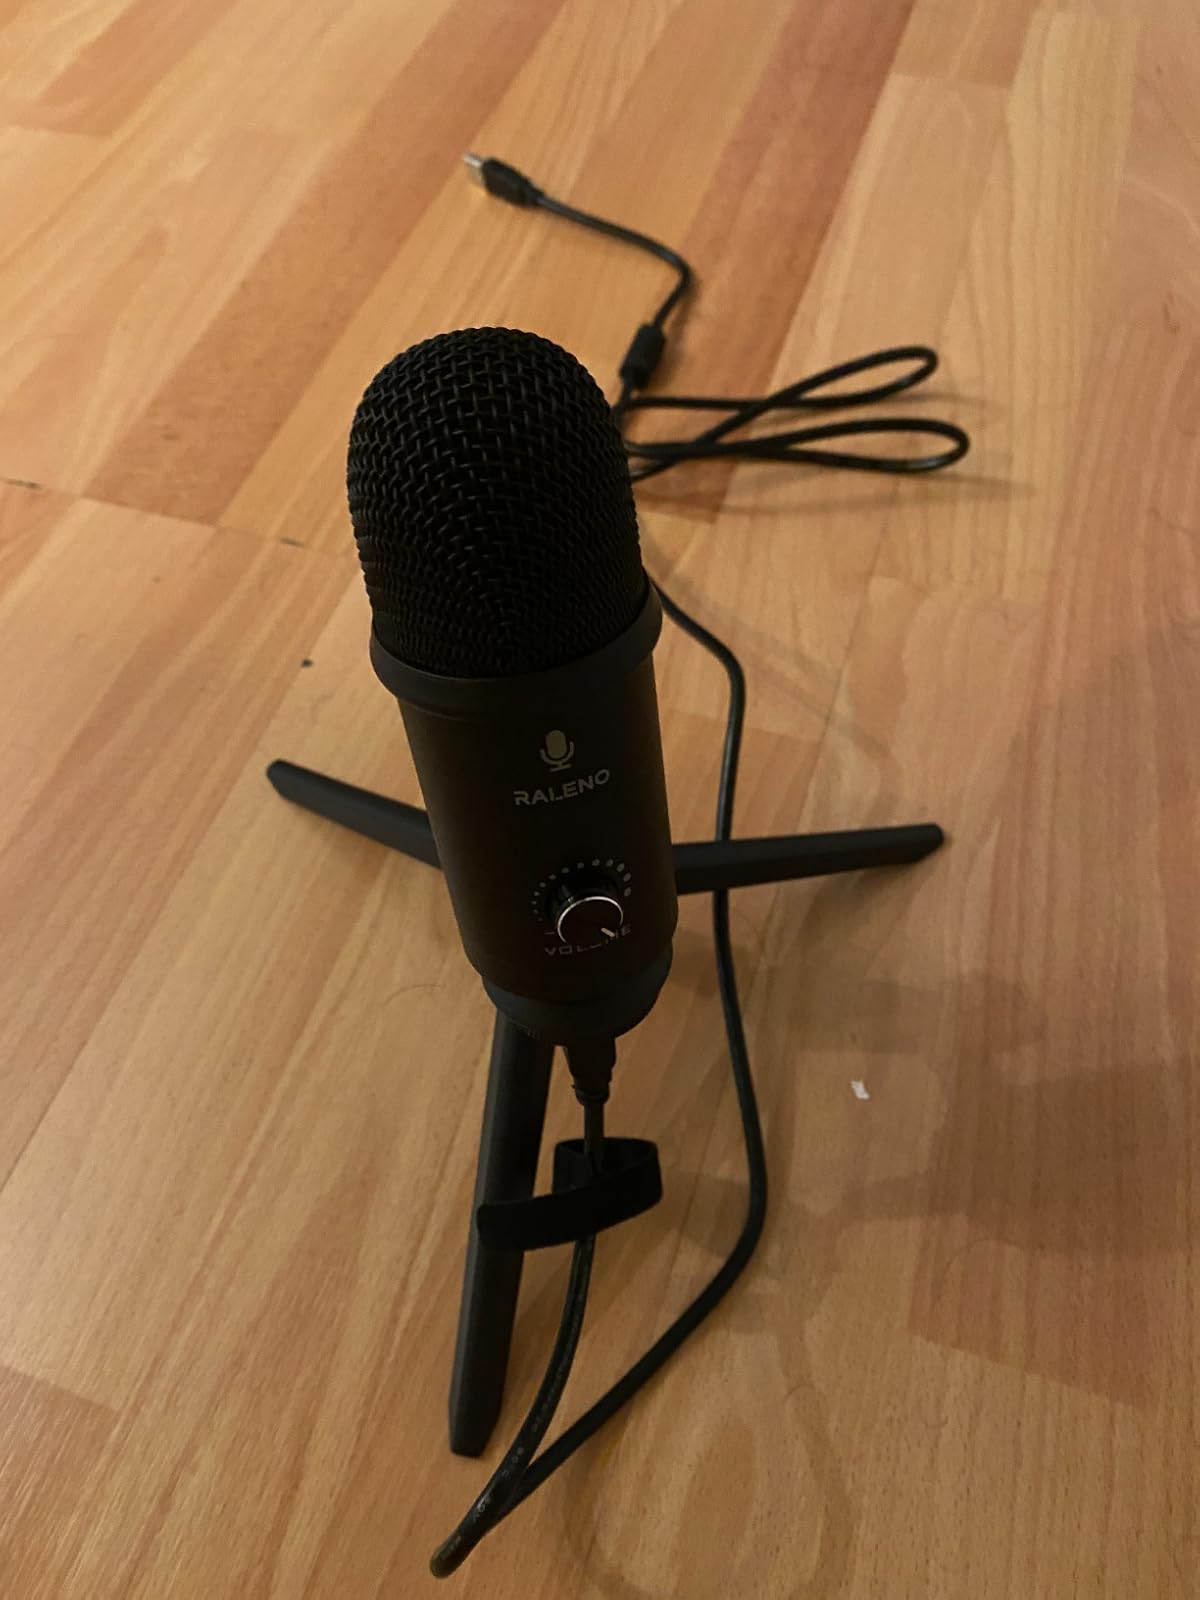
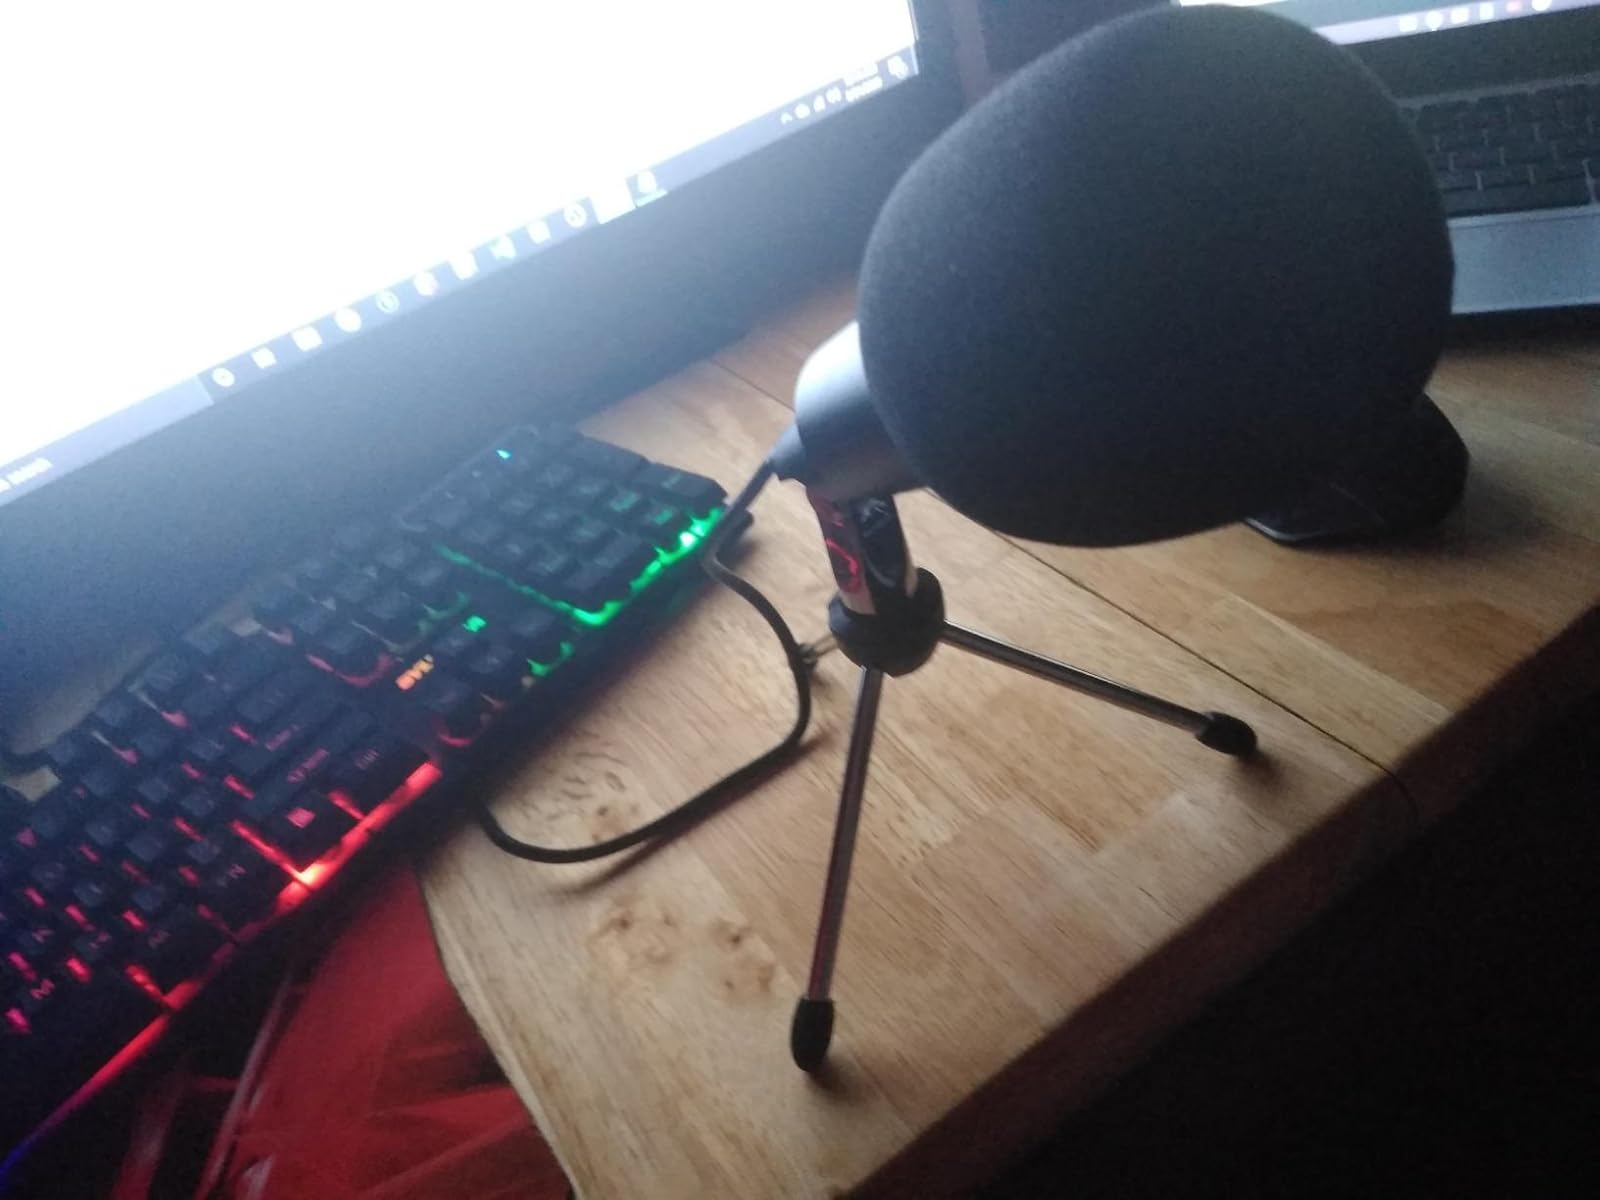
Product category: microphone
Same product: no